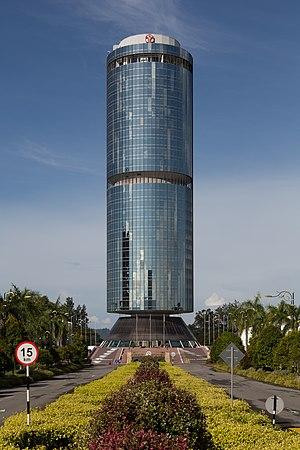
La Tun Mustapha Tower est un gratte-ciel de 122 m et 31 étages à Kota Kinabalu en Malaisie.